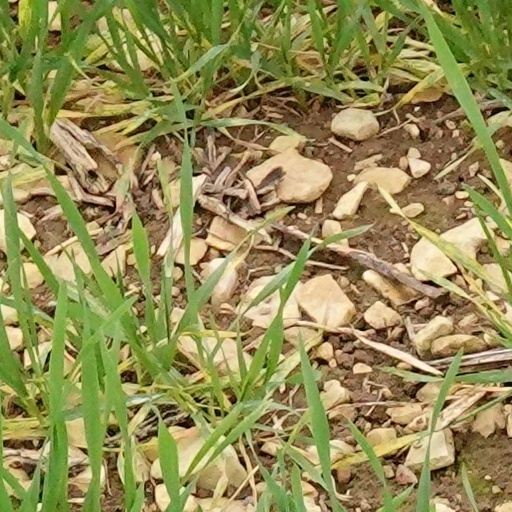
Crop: wheat